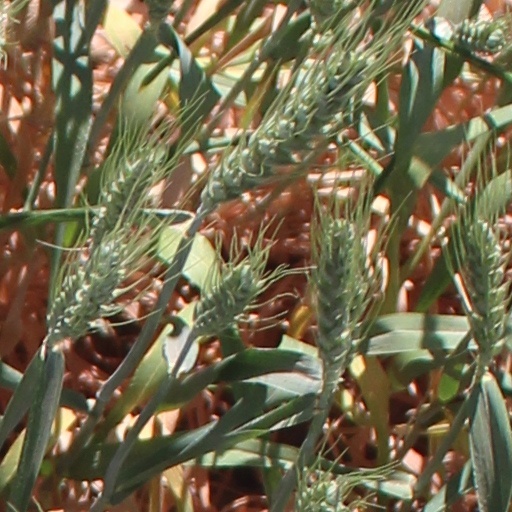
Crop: wheat